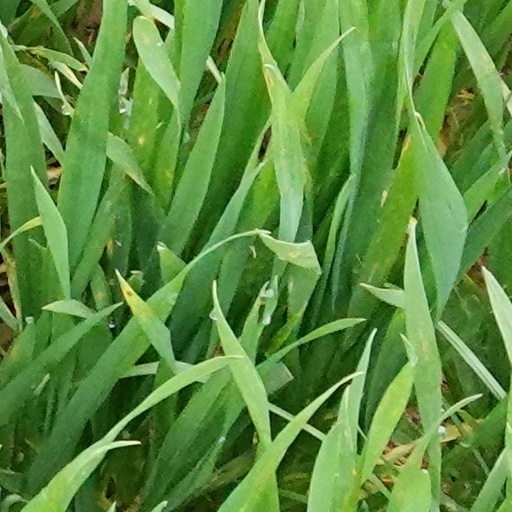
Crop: wheat